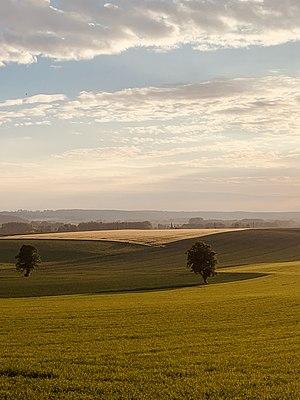
La vue sur la campagne environnante de Sainte Beuve en Rivière. Au loin, il est possible d'apercevoir l'église du village.
Sainte-Beuve-en-Rivière est une commune française située dans le département de la Seine-Maritime en région Normandie.